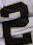
Number: 2